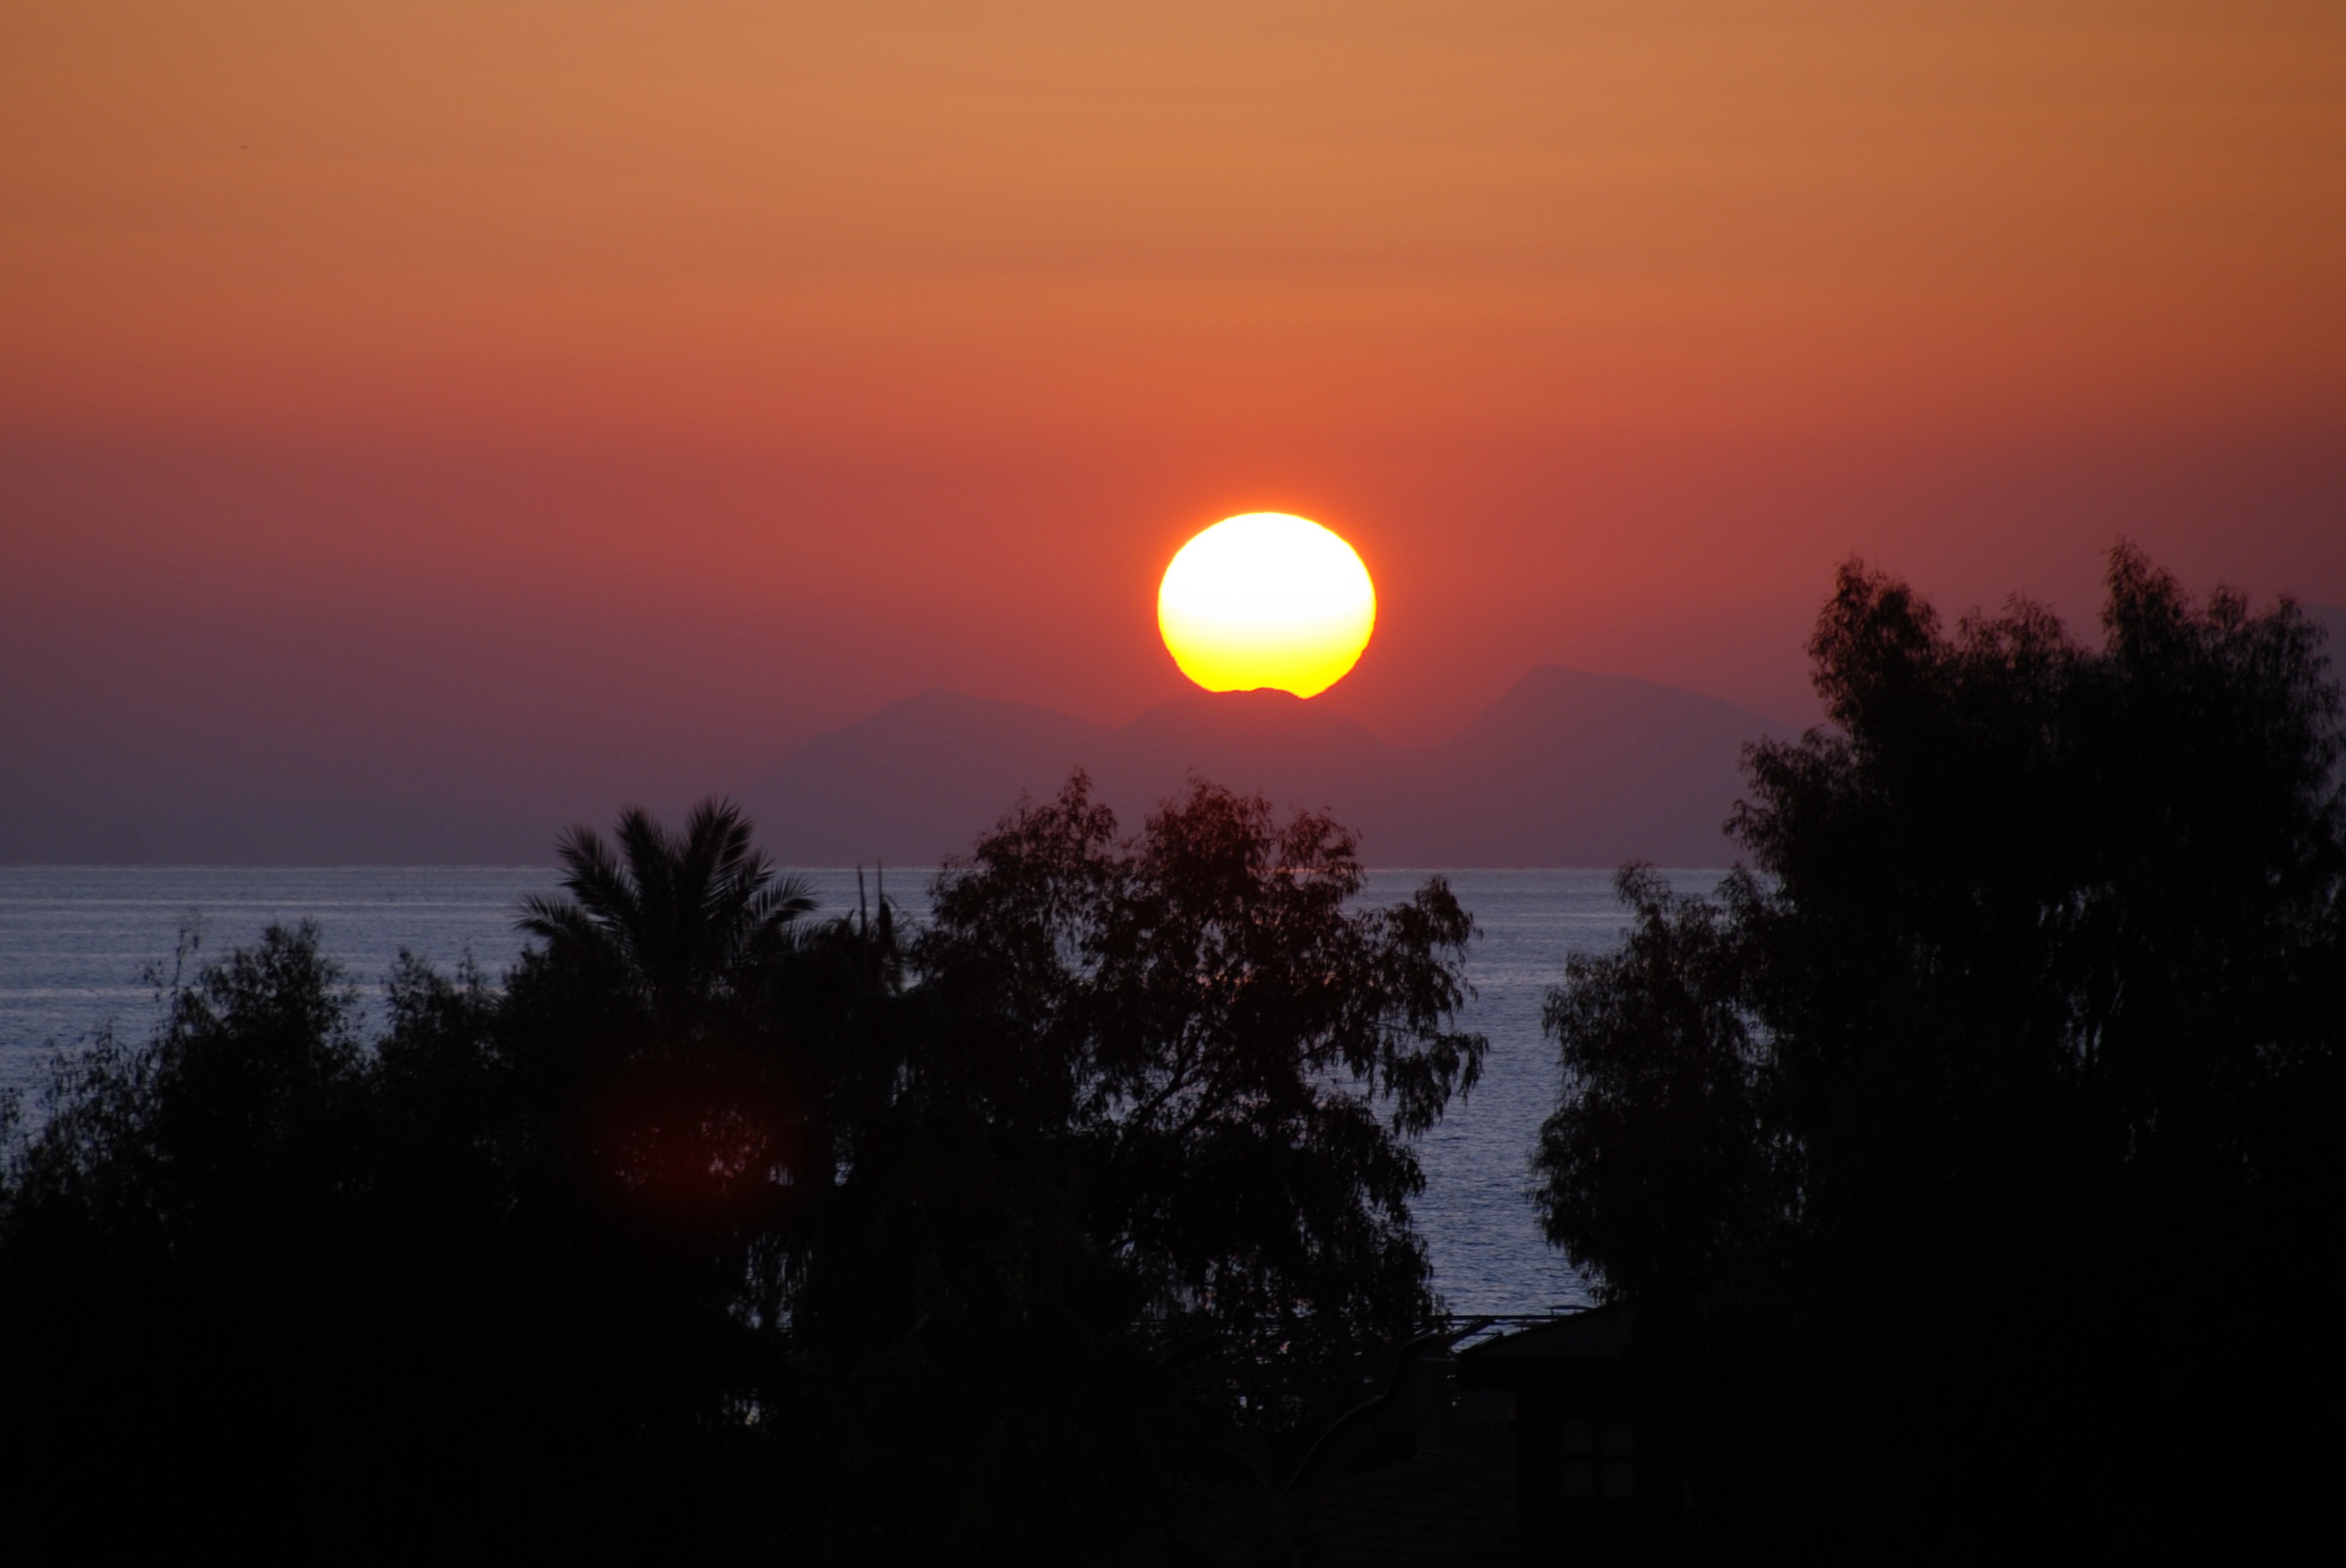
sea, horizon, light, cloud, sky, sun, sunrise, sunset, sunlight, morning, dawn, atmosphere, dusk, evening, holiday, turkey, abendstimmung, afterglow, astronomical object, atmospheric phenomenon, red sky at morning